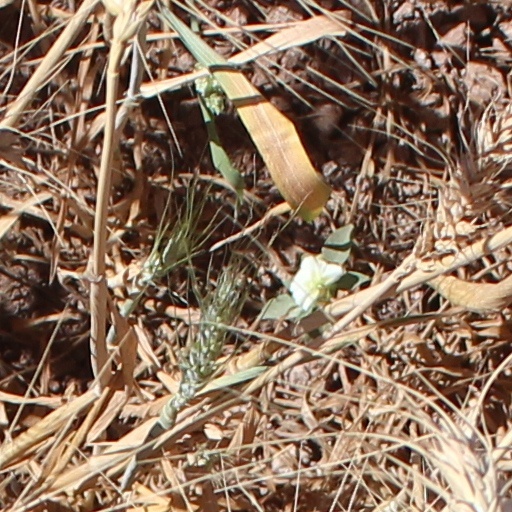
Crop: wheat